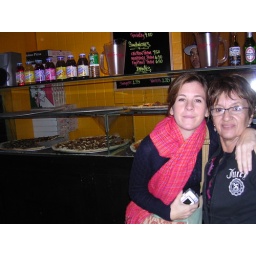
eating pizza in nyc!